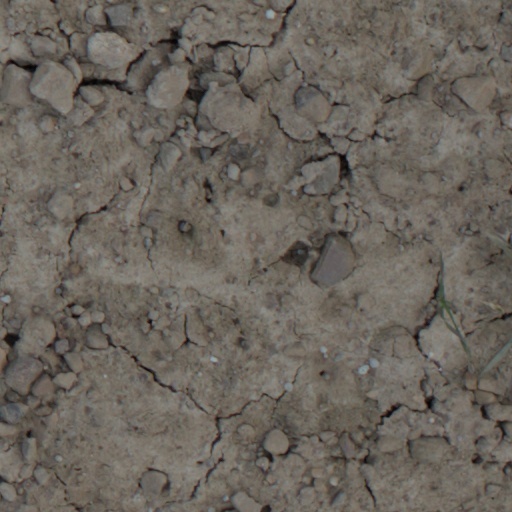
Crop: wheat